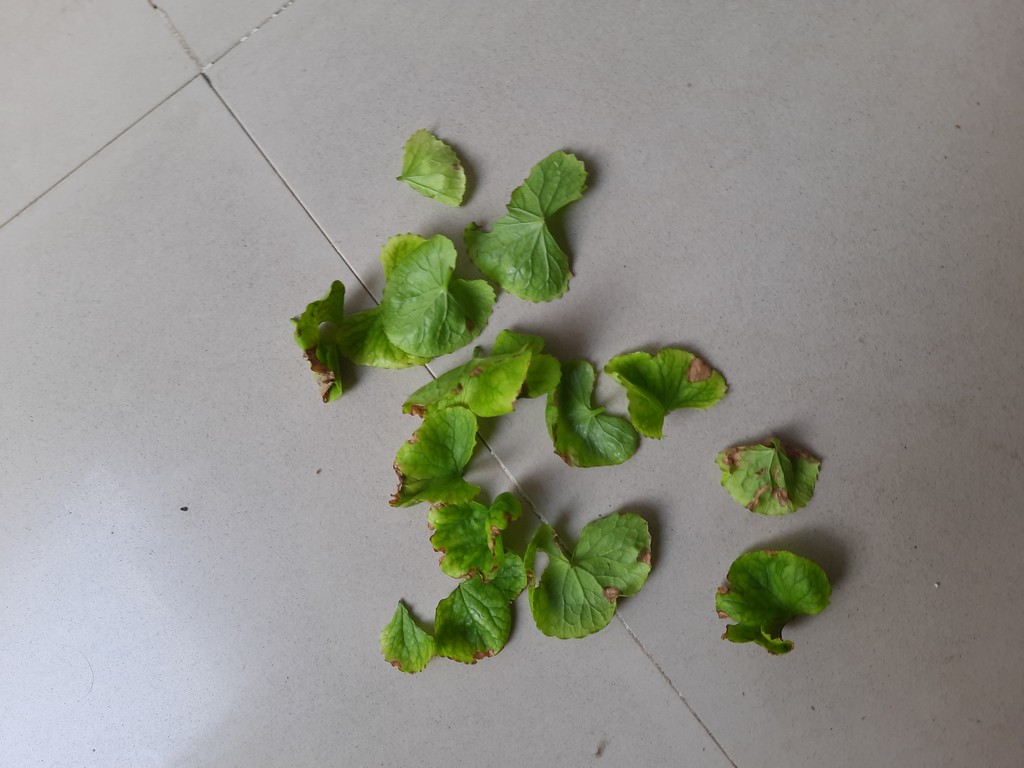
Label: Unhealthy